Anna Kalinskaya

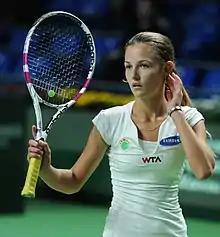
Kalinskaya at the 2014 Kremlin Cup, where she made her first debut attempt at the WTA Tour

Kalinskaya attempted her WTA Tour debut at the Premier-level 2014 Kremlin Cup at age 15. After receiving a qualifying wildcard, she lost to her compatriot and wildcard player Polina Monova. In January 2015 she began playing on the ITF Women's Circuit. After her first two $25k tournaments in the United States, she progressed to tournaments in Turkey. She first played at the $10k Antalya tournament, where she recorded her first win as a senior, defeating Turkish player Cempre Anil. She continued in the same city the following week, reaching her first final, but losing to Chinese player Lu Jiajing. That year she made her debut in the WTA rankings as world No. 1201.